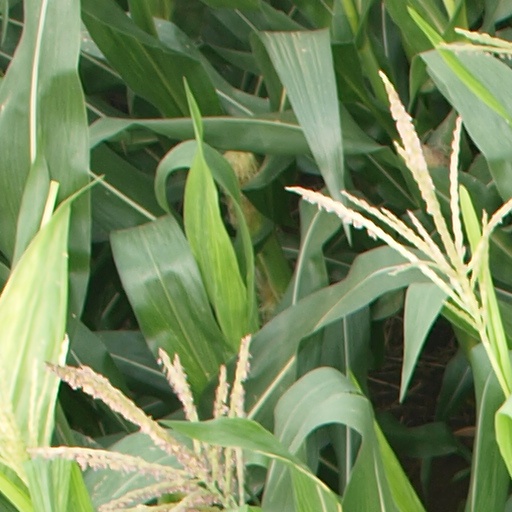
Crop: maize; corn